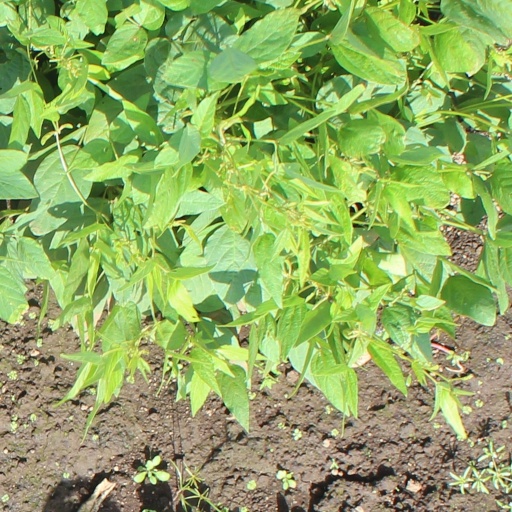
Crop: soybean